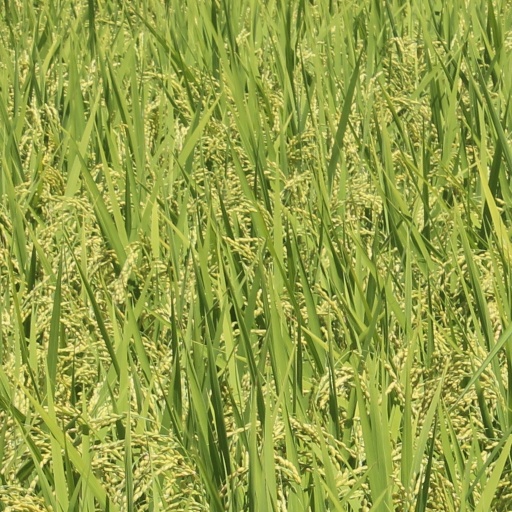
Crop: rice